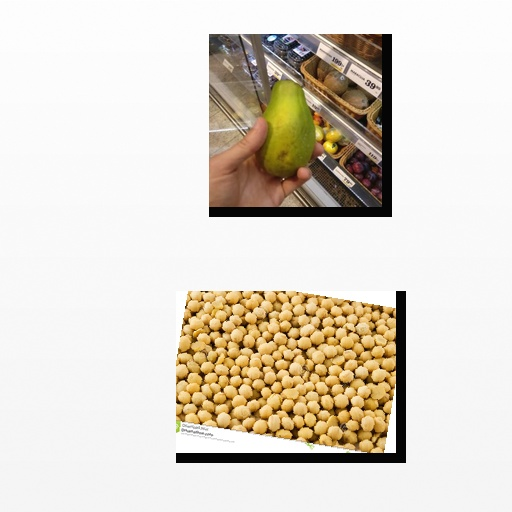
Food items: soybean, papaya